Hand sanitizer

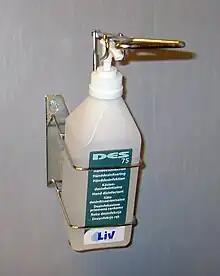
Hand alcohol in a hospital

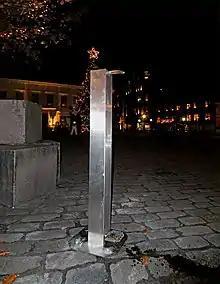
A pump with hand alcohol in a square in Ystad, Sweden, on 28 November 2020.

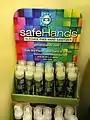
Alcohol free hand sanitizer

Hand sanitizers were first introduced in 1966 in medical settings such as hospitals and healthcare facilities. The product was popularized in the early 1990s.